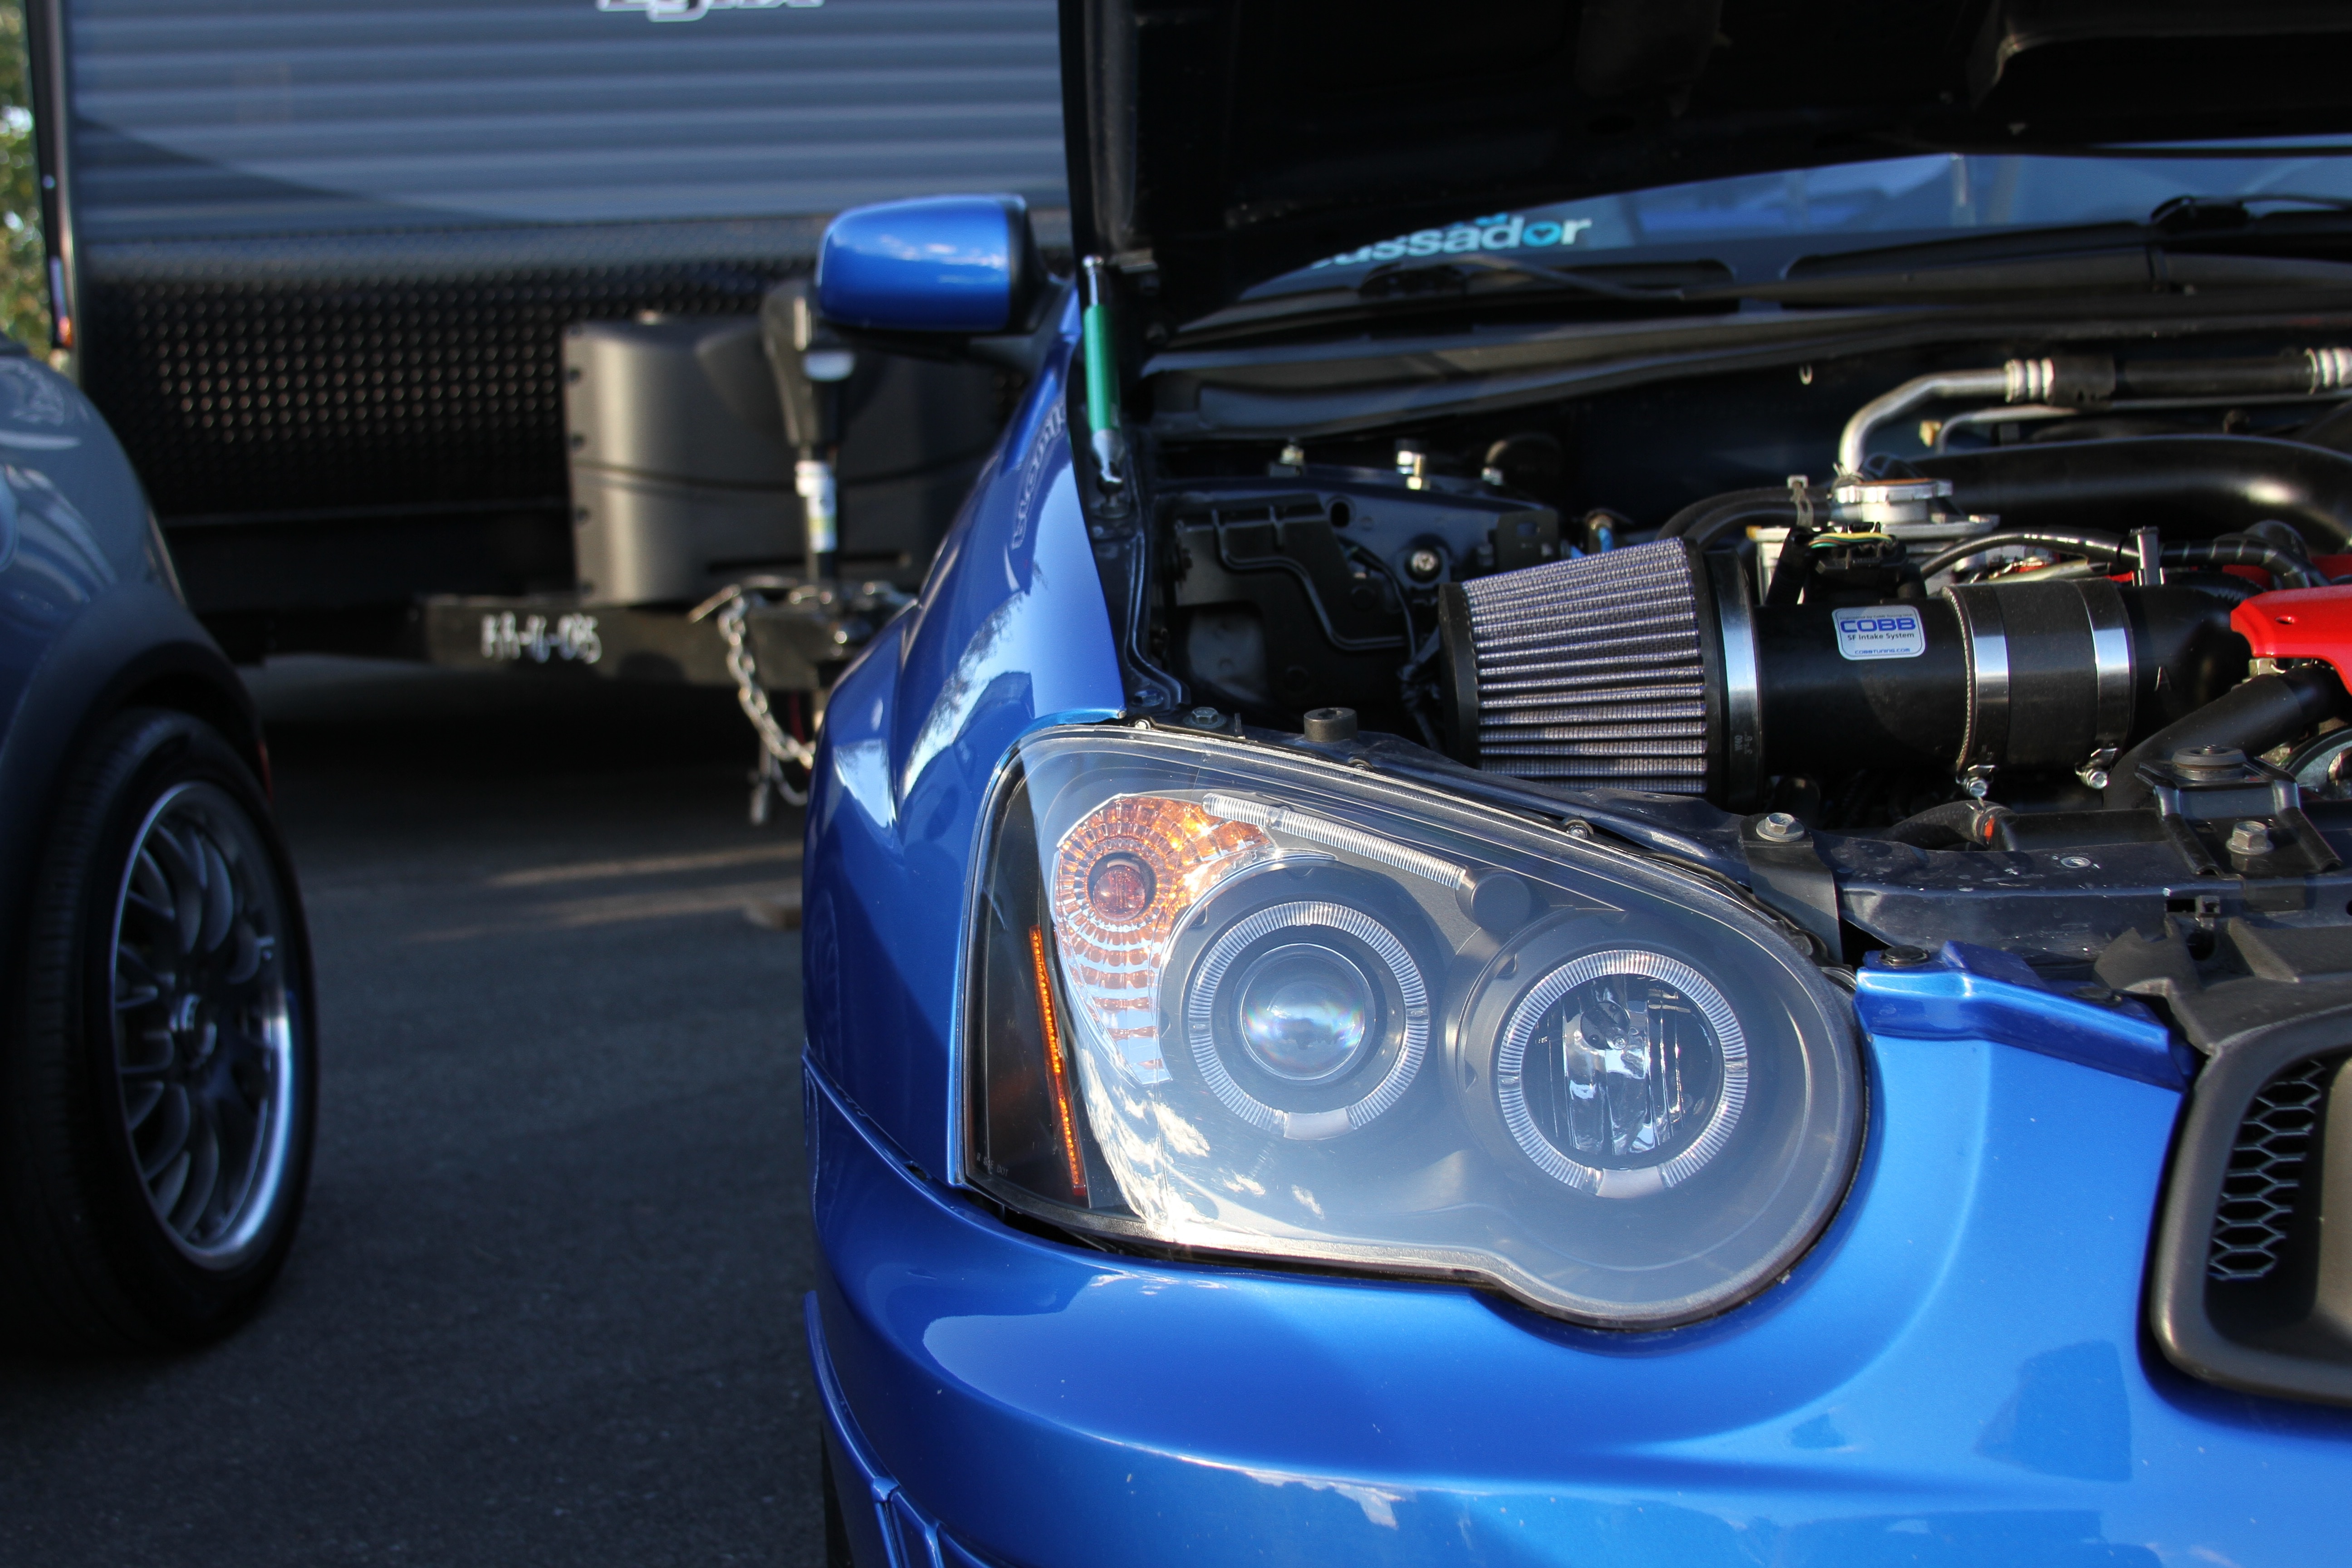
car, vehicle, sports car, supercar, mini, auto show, land vehicle, automobile make, automotive exterior, automotive design, luxury vehicle, sports sedan